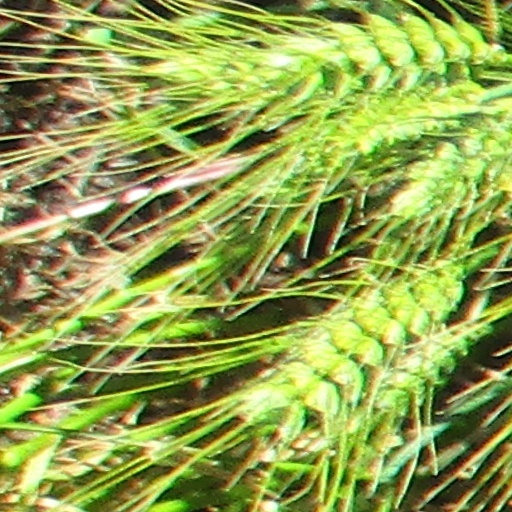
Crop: wheat